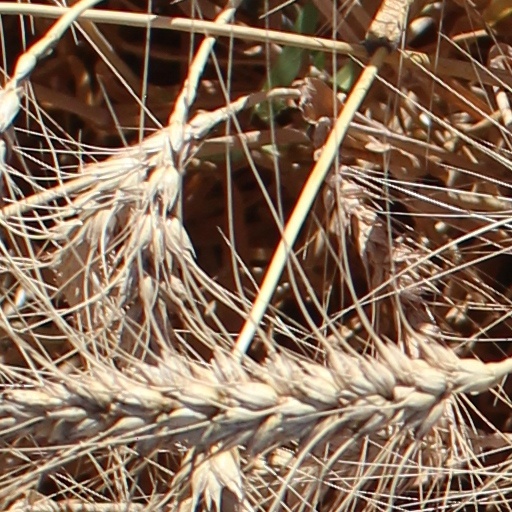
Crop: wheat